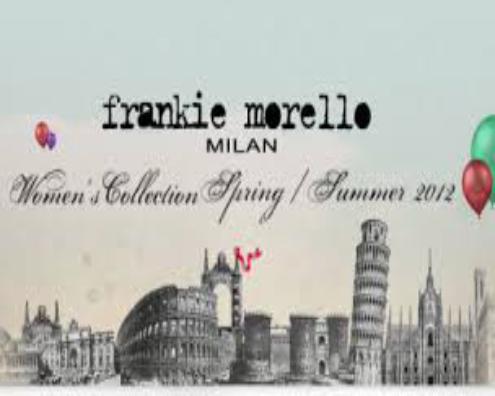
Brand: Frankie Morello
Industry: Clothes